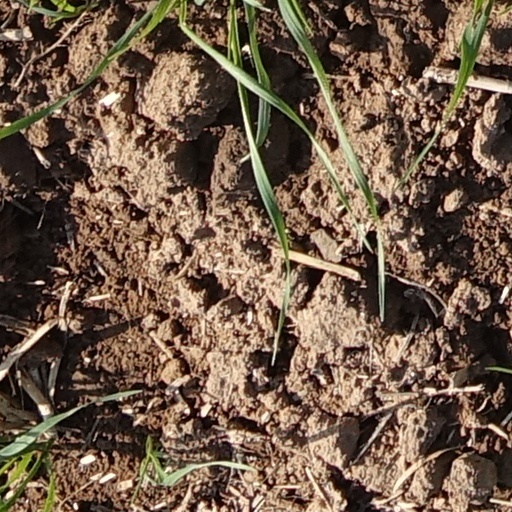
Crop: wheat